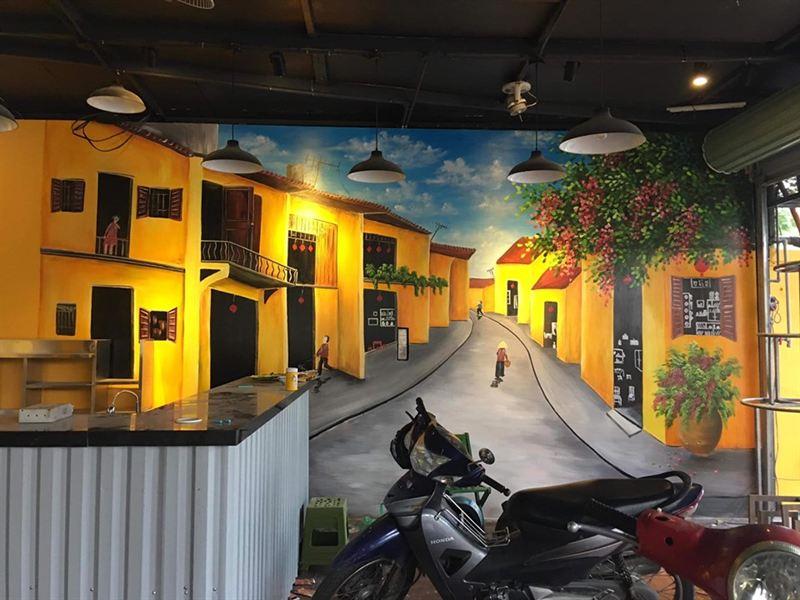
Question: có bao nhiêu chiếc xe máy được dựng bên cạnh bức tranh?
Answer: có hai chiếc xe máy được dựng bên cạnh bức tranh